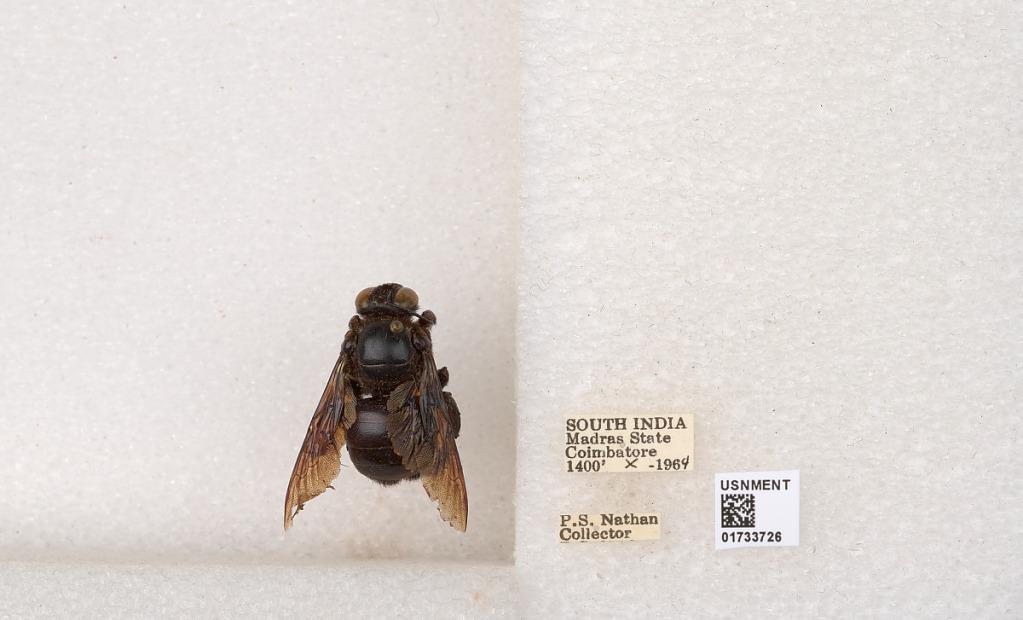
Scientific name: Xylocopa (Ctenoxylocopa) fenestrata (Fabricius)
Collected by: P. Nathan
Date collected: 1964-10-1
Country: India
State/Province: Tamil Nadu
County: Coimbatore
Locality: Coimbatore